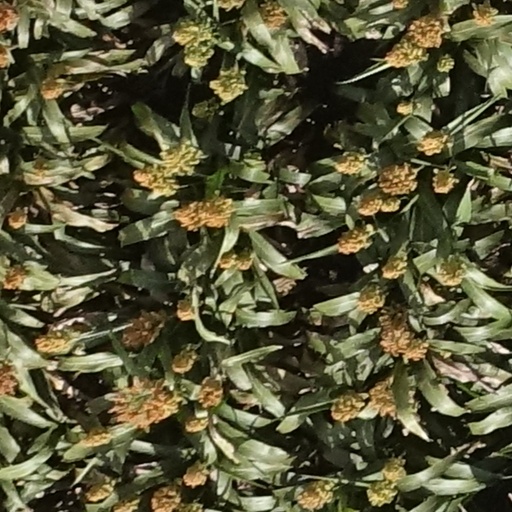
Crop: sorghum